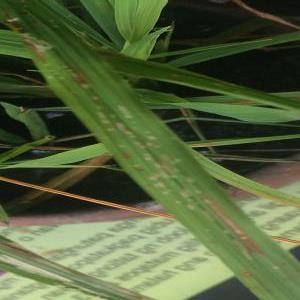
Disease: Blast